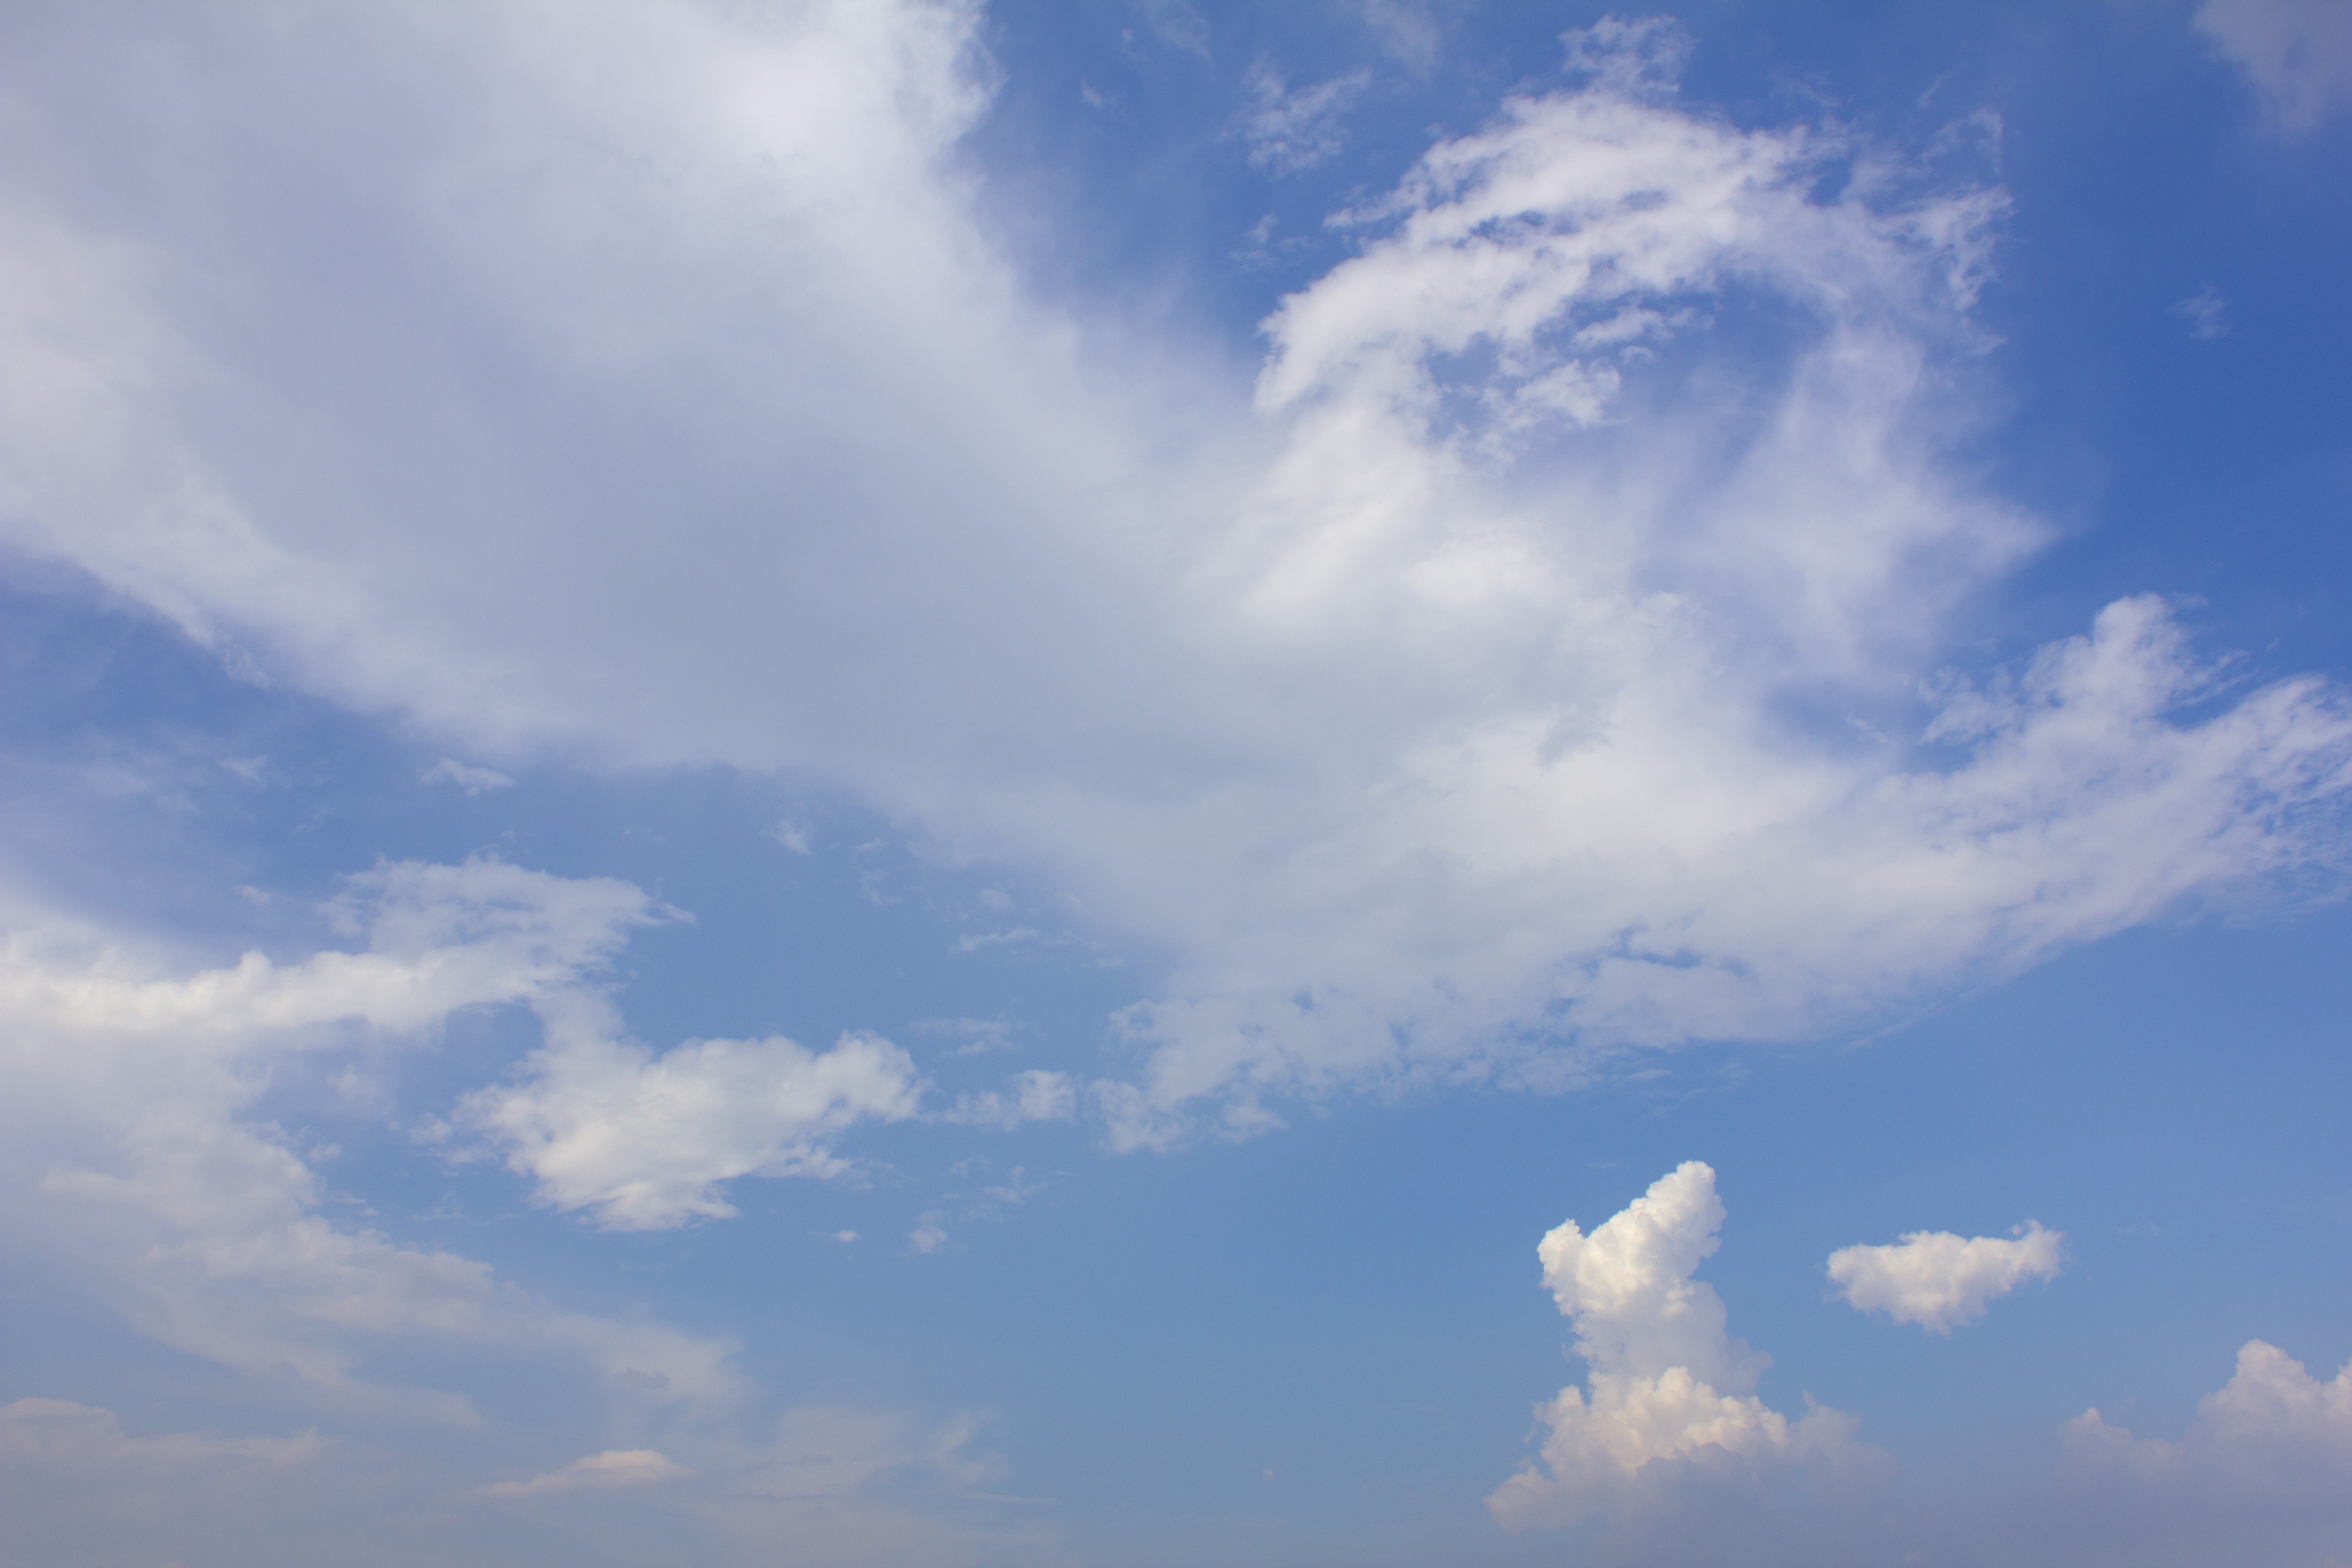
nature, horizon, light, cloud, sky, sunlight, atmosphere, summer, dusk, daytime, cumulus, blue, meteorological phenomenon, atmosphere of earth